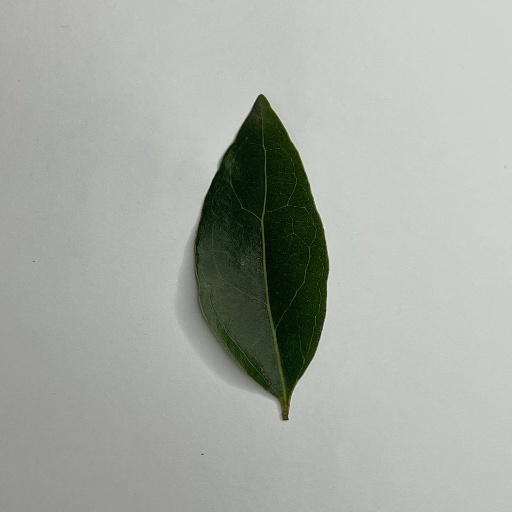
Species: Camphor
Leaf condition: Healthy Leaf